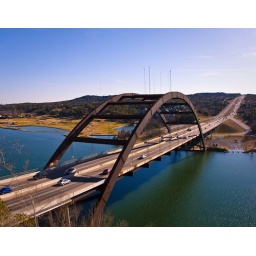
Hwy 360 bridge over the Colorado river